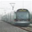
Label: streetcar